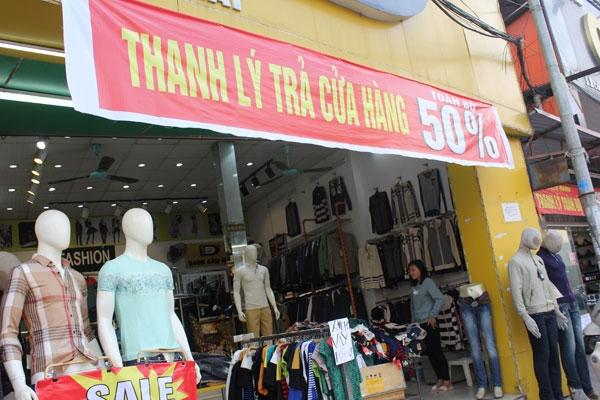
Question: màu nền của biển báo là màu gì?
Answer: màu nền của biển báo là màu đỏ